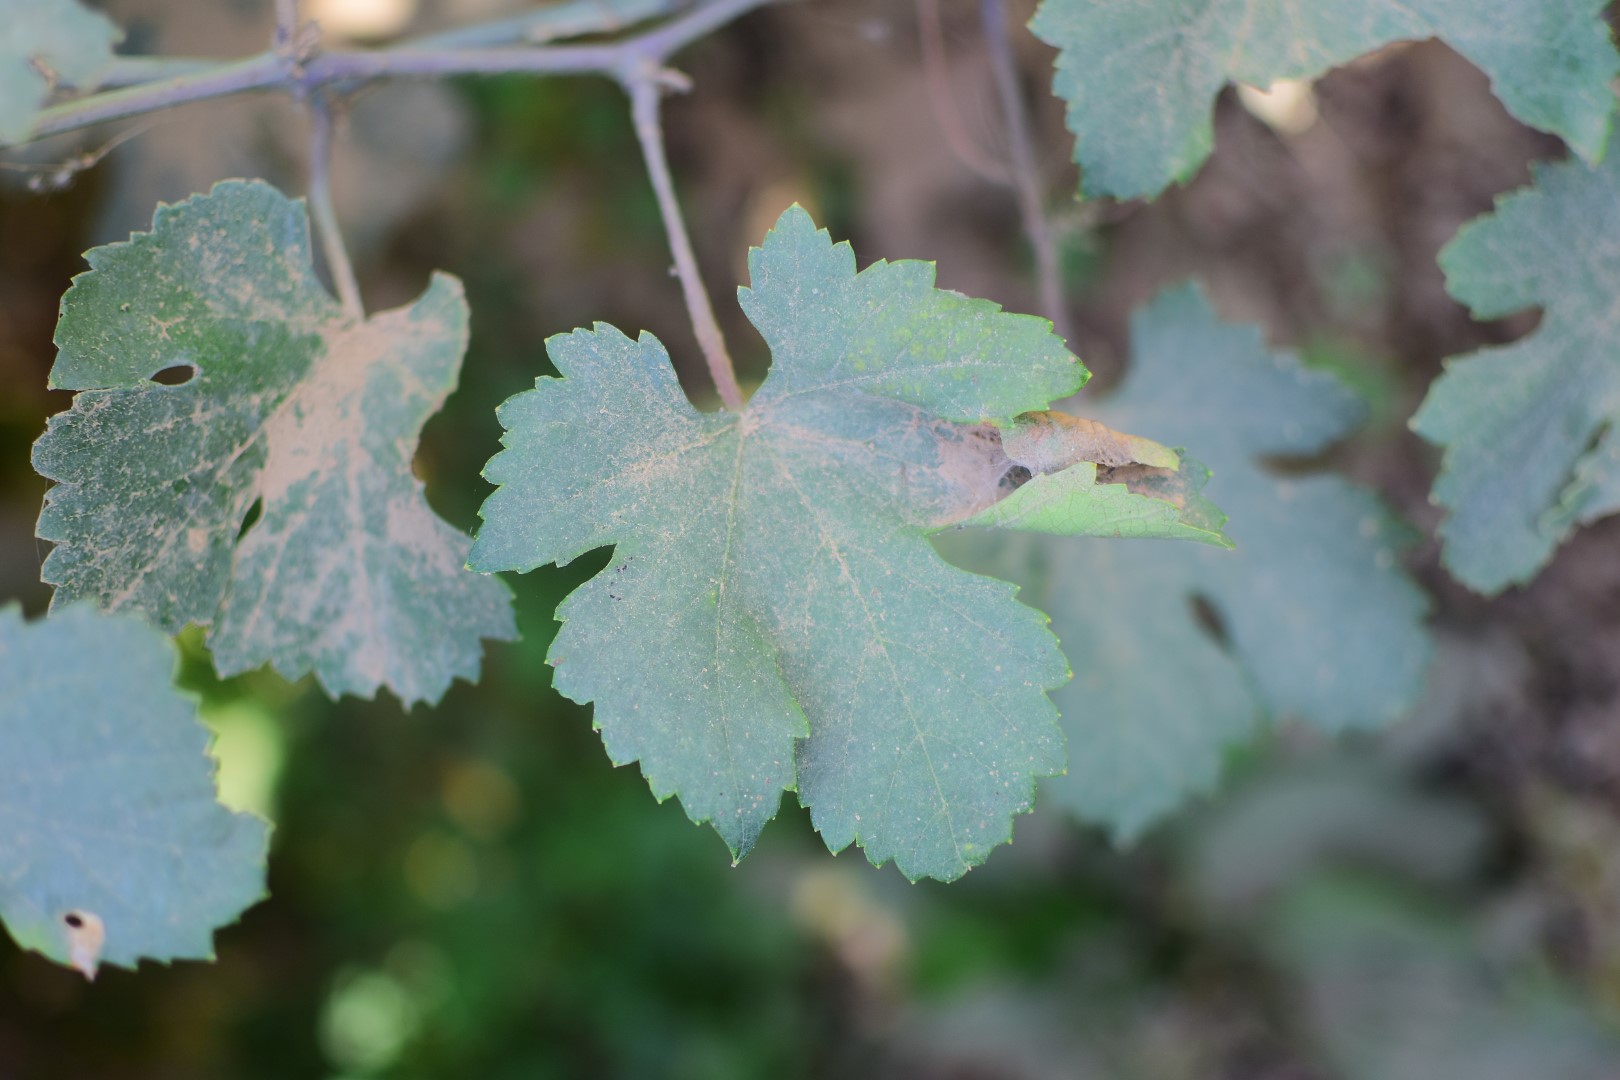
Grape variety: Halawani